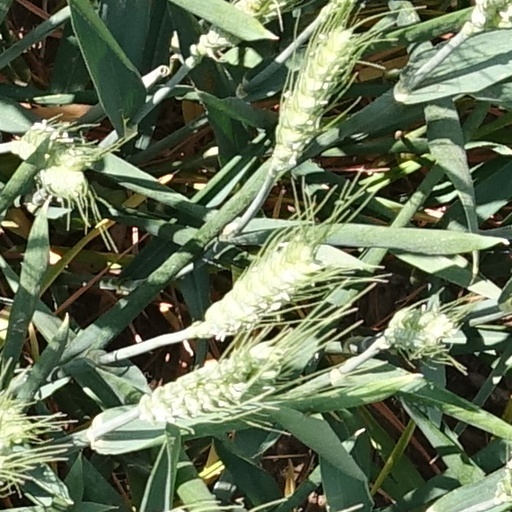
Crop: wheat